Honda Amaze

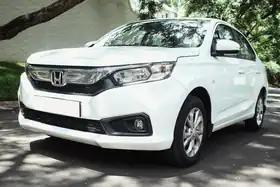
Honda Amaze (DF5, India)

The Honda Amaze (also known as Honda Brio Amaze for the first generation) is a sedan produced by Honda since 2013. Slotted below the City sedan, it is the smallest Honda sedan model , with all generations measured less than in length. It is mainly marketed in India, where sub-4-metre cars are given a lower excise duty compared to longer vehicles.